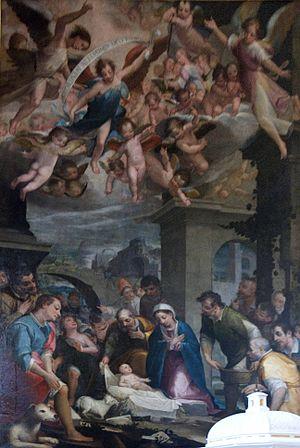
Alessandro Casolani ou Casolano ou Alessandro della Torre est un des derniers peintres italiens de l'école siennoise de la Renaissance.